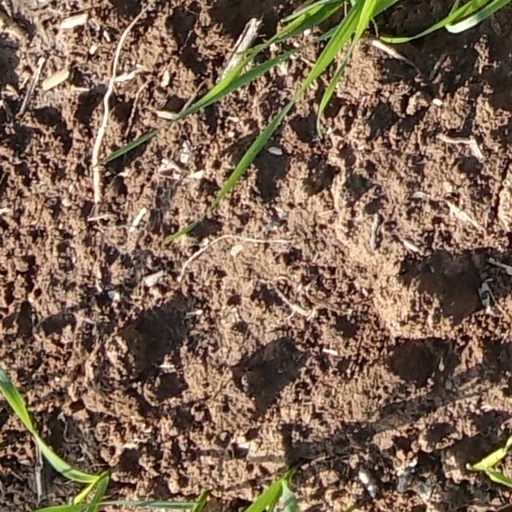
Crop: wheat